Marawa Ibrahim

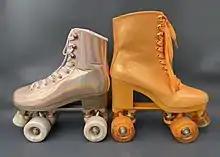
Comparison of the quad skates Marawa created in collaboration with Impala Skates. The rose gold skate (left) has a traditional sized 4cm heel, the orange skate (right) has an 8cm high heel.

Roller skating has held a prominent role in Ibrahim's career. For instance, a notable early feature was at the 2008 Sydney Mardi Gras where Ibrahim roller-skated onstage while Olivia Newton-John sang a ten-minute version of the theme from Xanadu.